Maritime Squadron of the Armed Forces of Malta

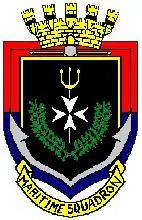
Coat of arms of the Maritime Squadron

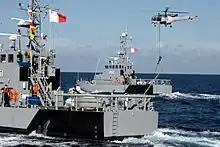
"Protector"-class patrol boats on an anti-piracy training mission in 2011.

The Maritime Squadron of the Armed Forces of Malta is the naval component of the Maltese military. The Maritime Squadron has responsibility for the security of Maltese territorial waters, maritime surveillance and law enforcement, as well as search and rescue. It is based at Hay Wharf in Floriana.